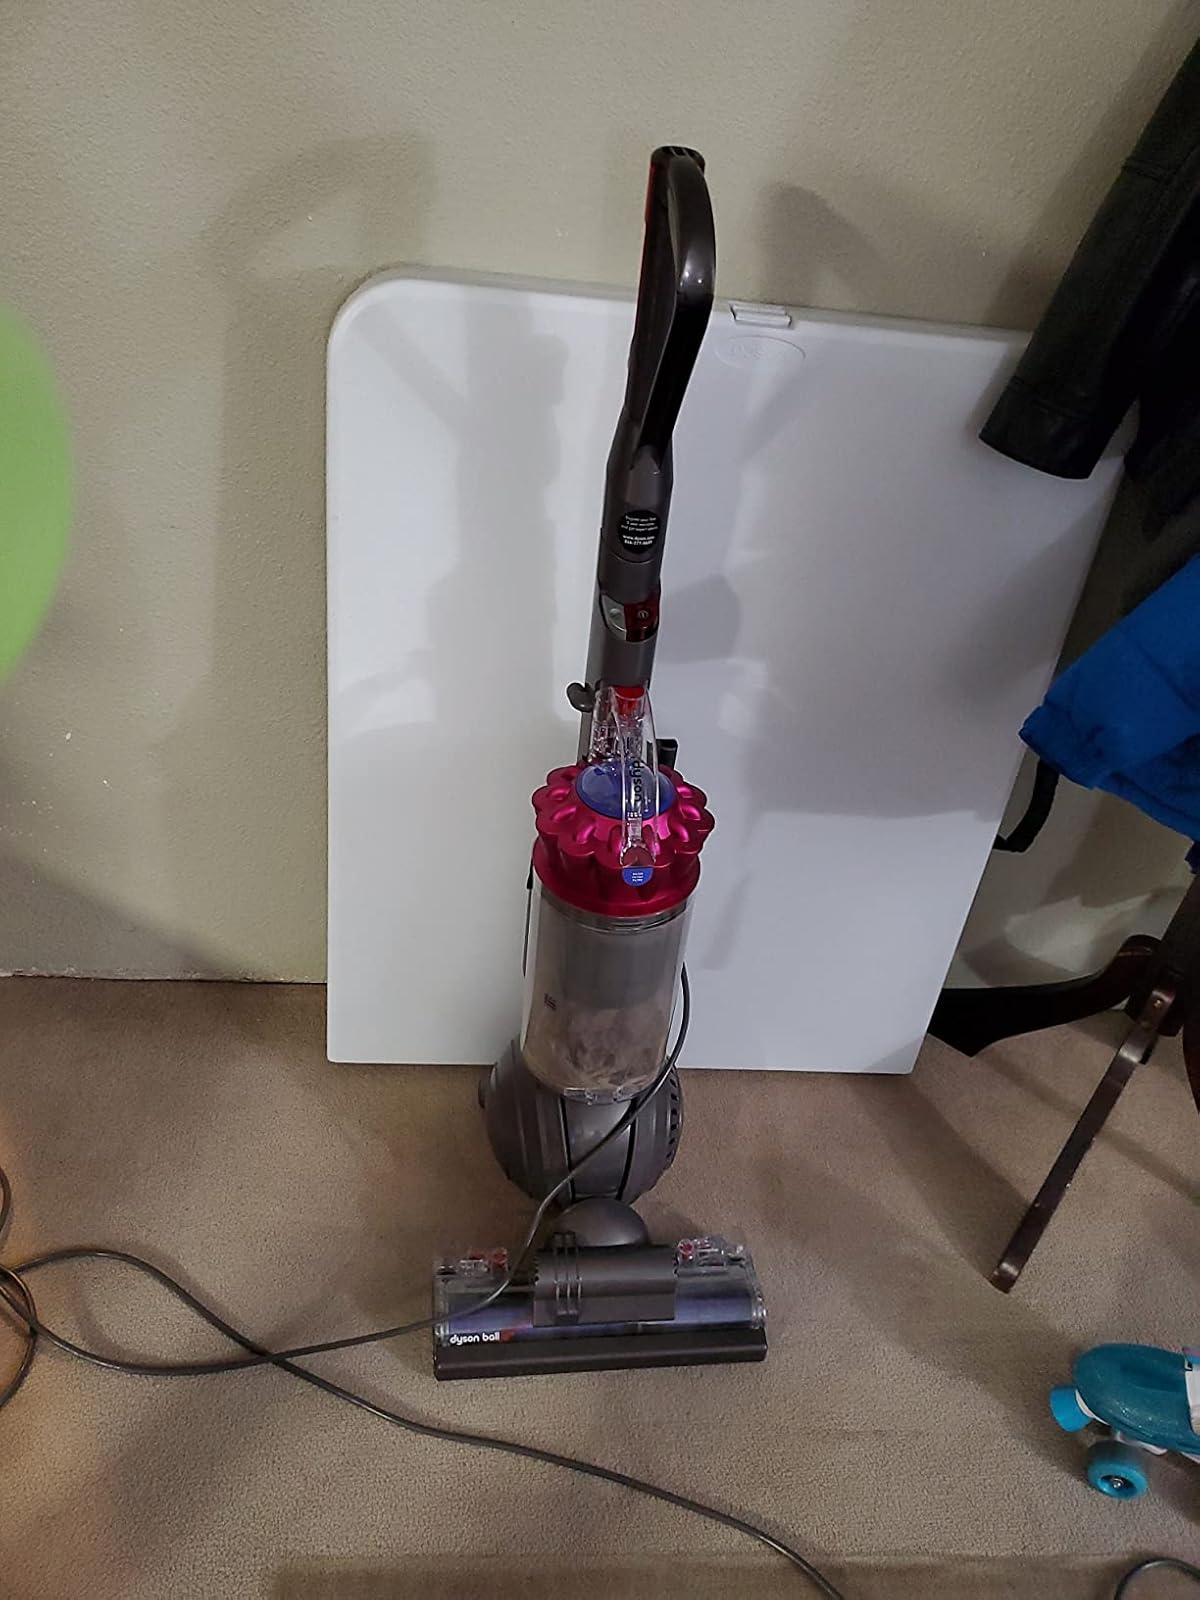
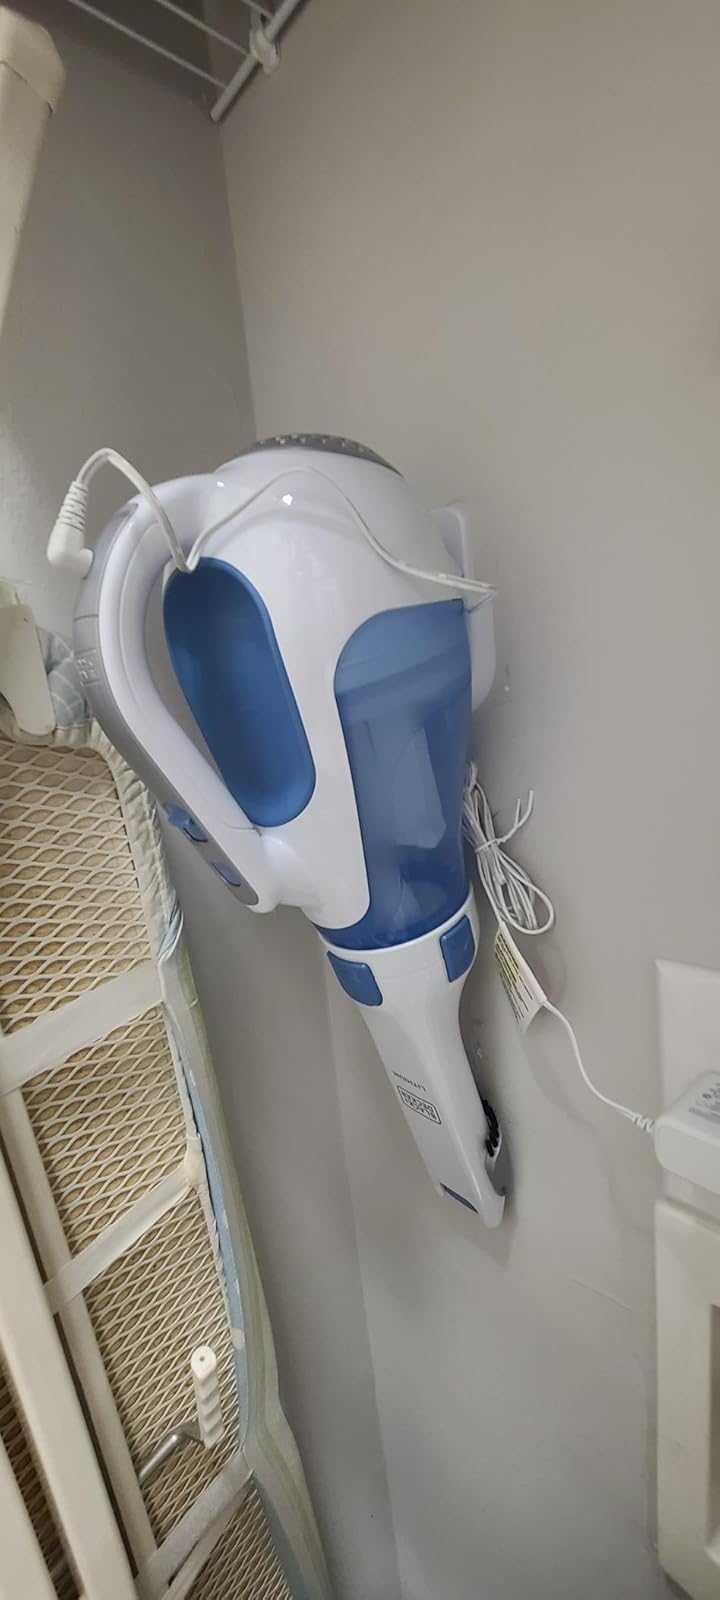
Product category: items_vacuum
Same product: no